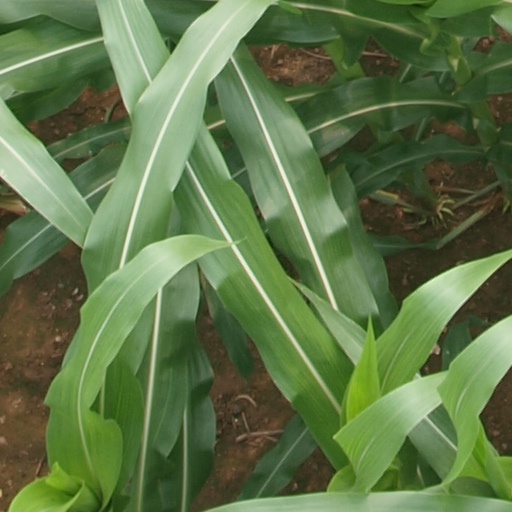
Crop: maize; corn